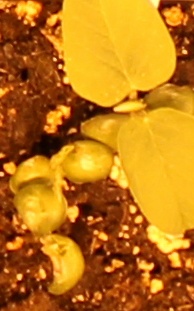
Label: Soybean